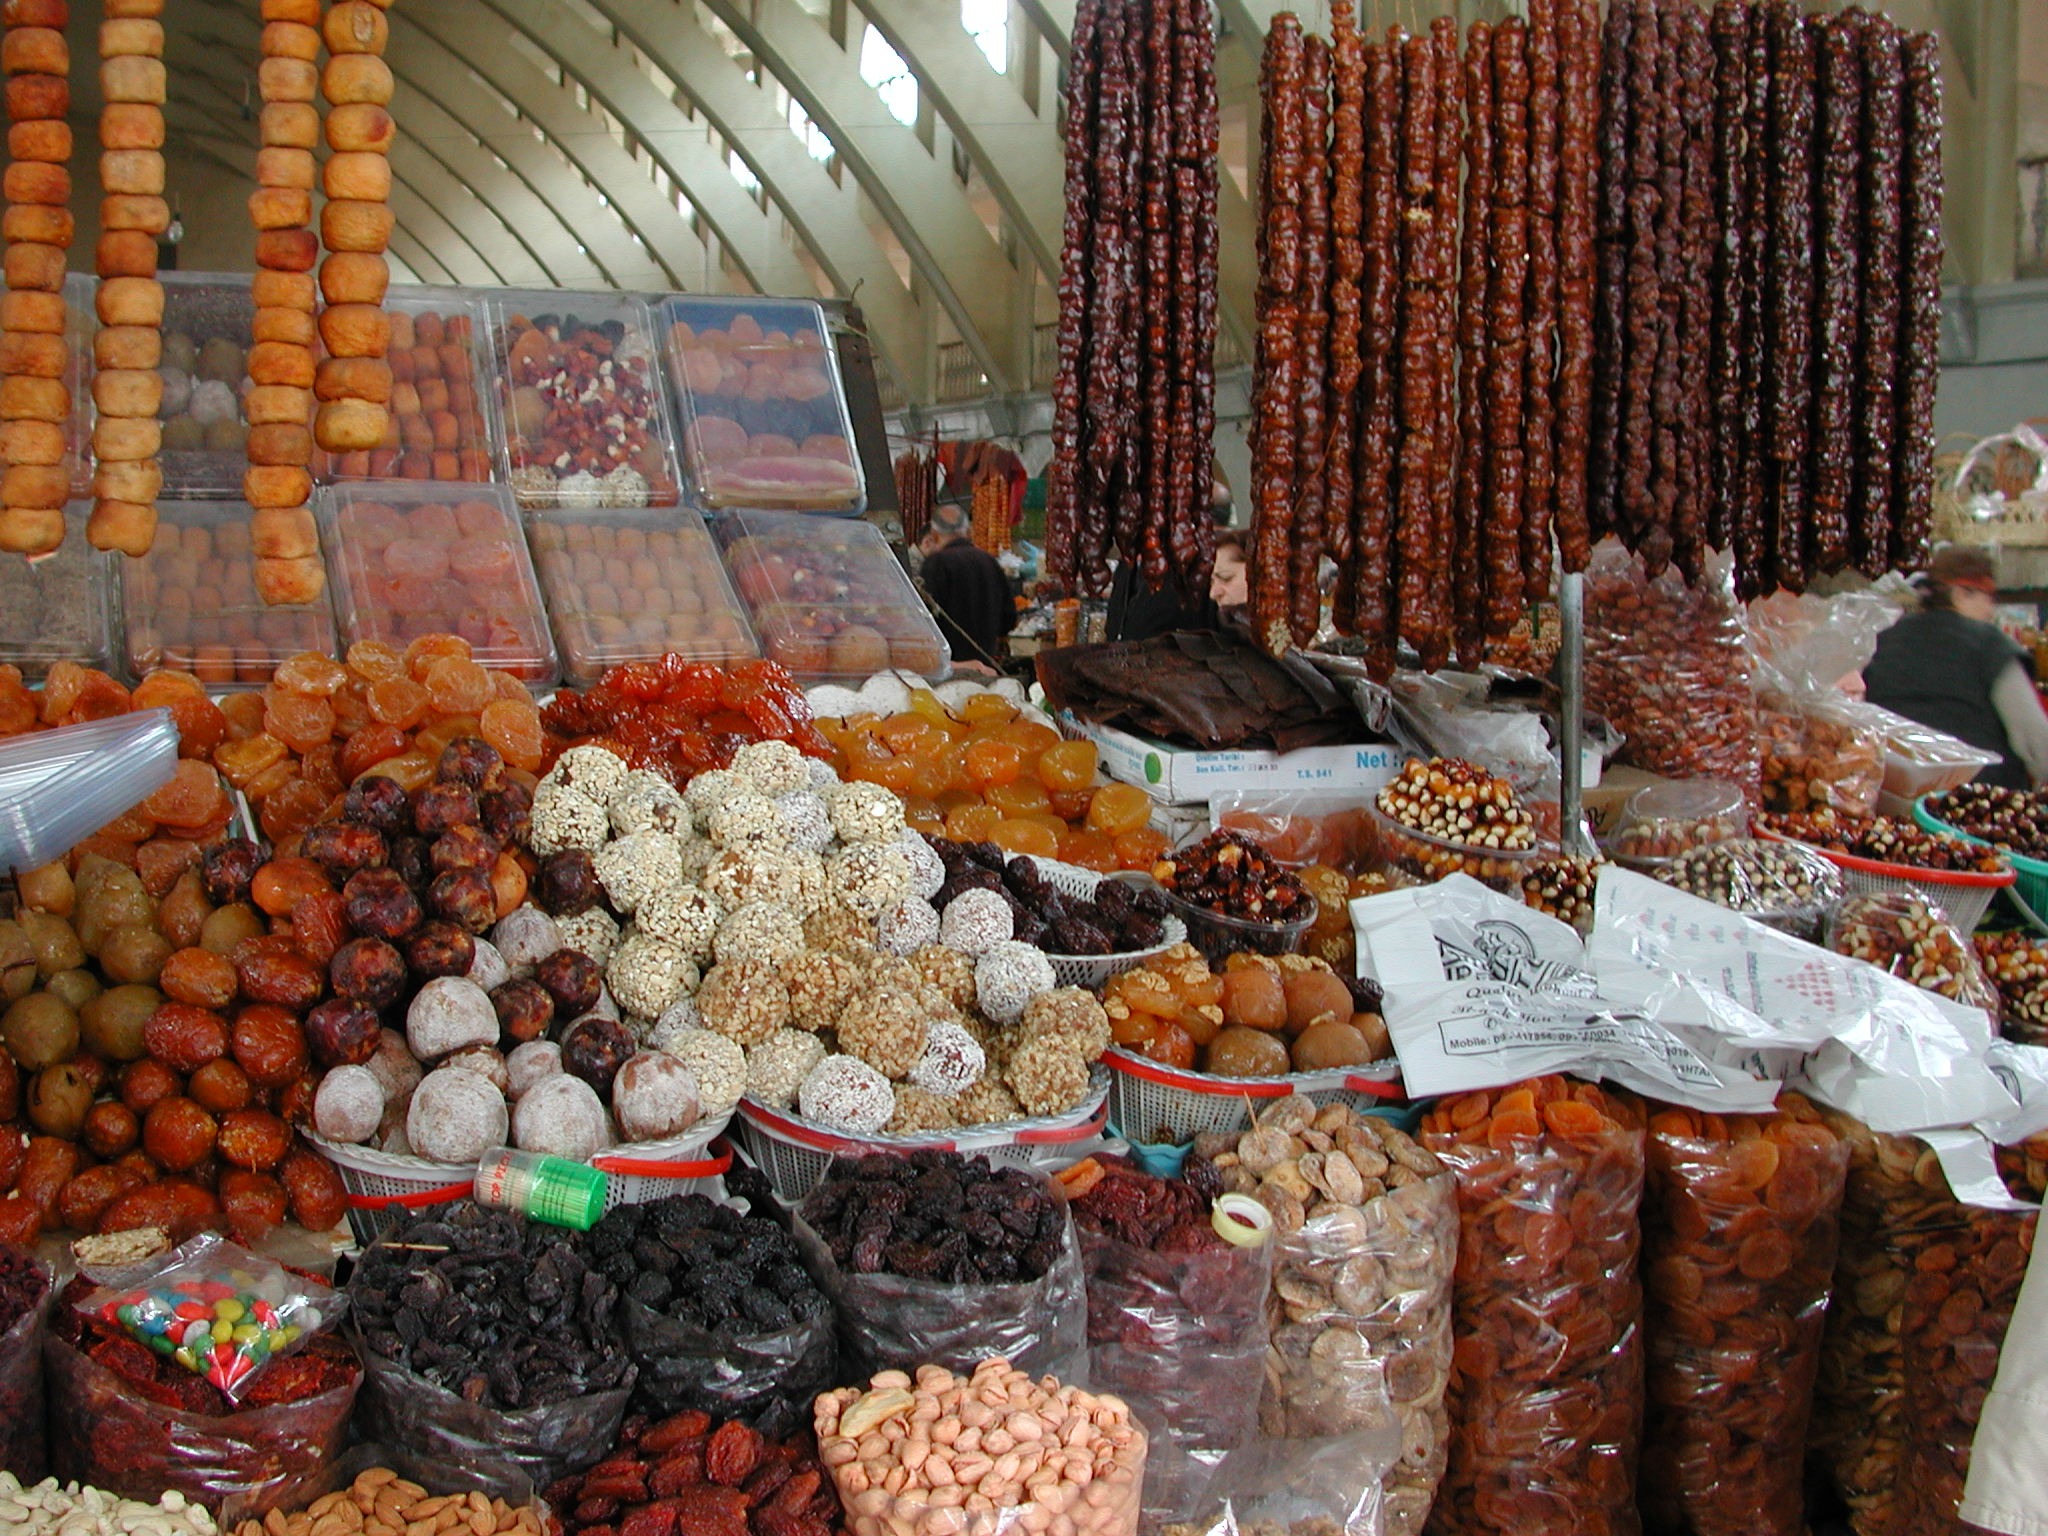
city, dish, food, bazaar, market, marketplace, meat, public space, nuts, stall, fruits, plums, retail, charcuterie, dried fruit, apricots, human settlement